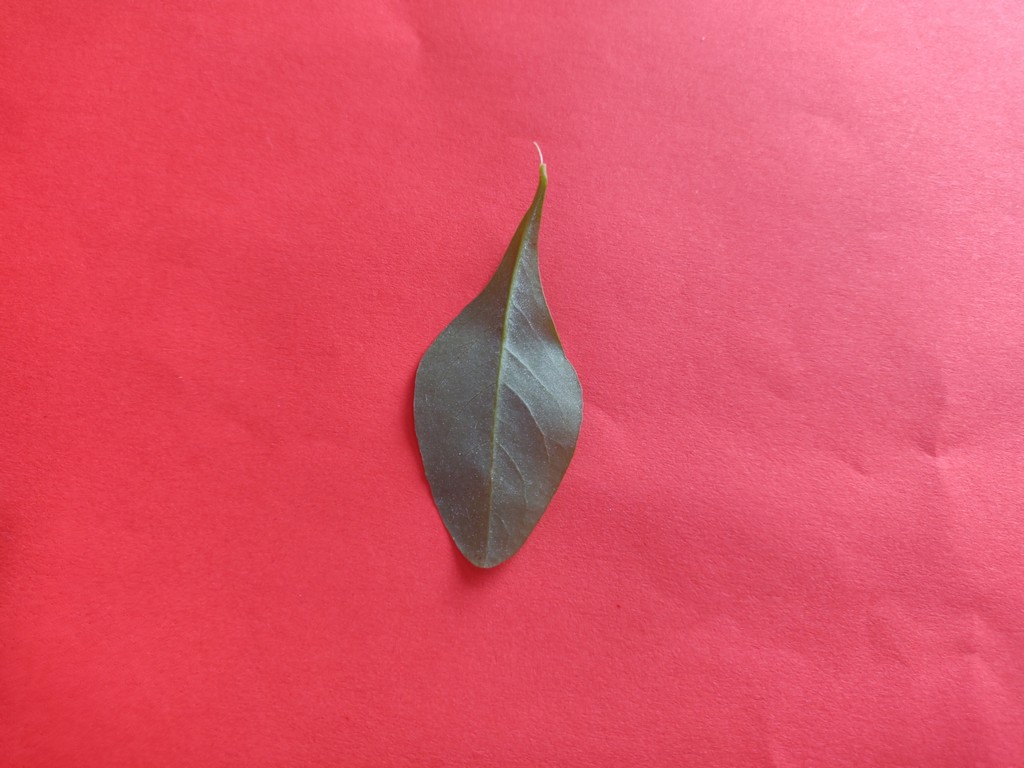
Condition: Healthy
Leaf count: single
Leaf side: back